Rameswaram

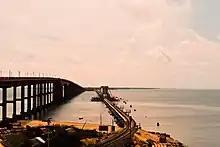
cantilever iron bridge for rails and concrete road bridge on the backwaters of Bay of Bengal.

Pamban Bridge is a cantilever bridge on the Palk Strait that connects Rameswaram to mainland India. The railway bridge is and was opened to traffic in 1914. The railroad bridge is a double-leaf bascule bridge section that can be raised to let ships pass under it . The railway bridge historically carried metre-gauge trains on it, but Indian Railways upgraded the bridge to carry broad-gauge trains in a project that finished on 12 August 2007. Historically, the two leaves of the bridge were opened manually using levers by workers. About 10 ships – cargo carriers, coast guard ships, fishing vessels and oil tankers pass through the bridge every month. After completion of bridge, metre-gauge lines were laid from Mandapam up to Pamban Station, from where the railway lines bifurcated into two directions, one towards Rameswaram about up and another branch line of terminating at Dhanushkodi. The noted Boat Mail ran on this track between 1915 and 1964 from Chennai Egmore up to Dhanushkodi, from where the passengers were ferried to Talaimannar in Ceylon. The metre-gauge branch line from Pamban Junction to Dhanushkodi was abandoned after it was destroyed in a cyclone in 1964.